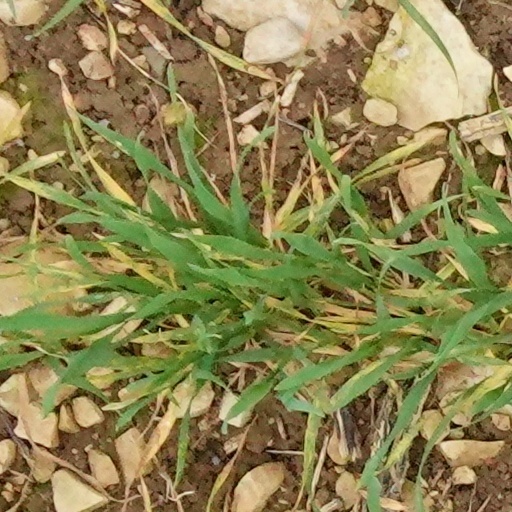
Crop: wheat